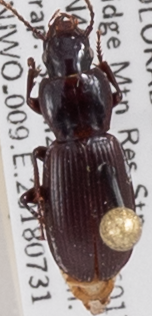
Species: Pterostichus restrictus
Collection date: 2018-07-31
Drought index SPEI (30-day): -0.556
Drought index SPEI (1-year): -0.62
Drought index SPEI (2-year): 0.23